Washington Presbyterian Church

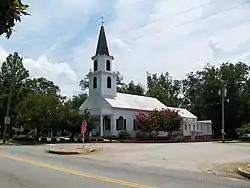
2012

Washington Presbyterian Church is a historic Presbyterian church at 206 E. Robert Toombs Avenue in Washington, Georgia. The church was founded in 1790, with the building constructed in 1825. It was added to the National Register in 1972.